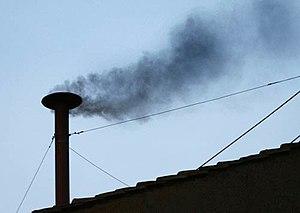
Le conclave désigne pour l'Église catholique romaine le lieu où sont enfermés les cardinaux rassemblés pour élire le pape pendant la période dite Sede vacante. Par extension, il désigne aussi l'assemblée elle-même et son travail.
Un bulletin de vote est un document, généralement de taille réduite, employé pour enregistrer les choix procédés par les personnes ayant le droit de vote.